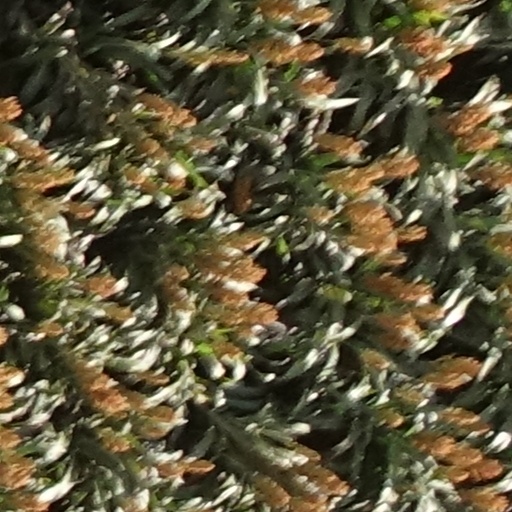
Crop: sorghum